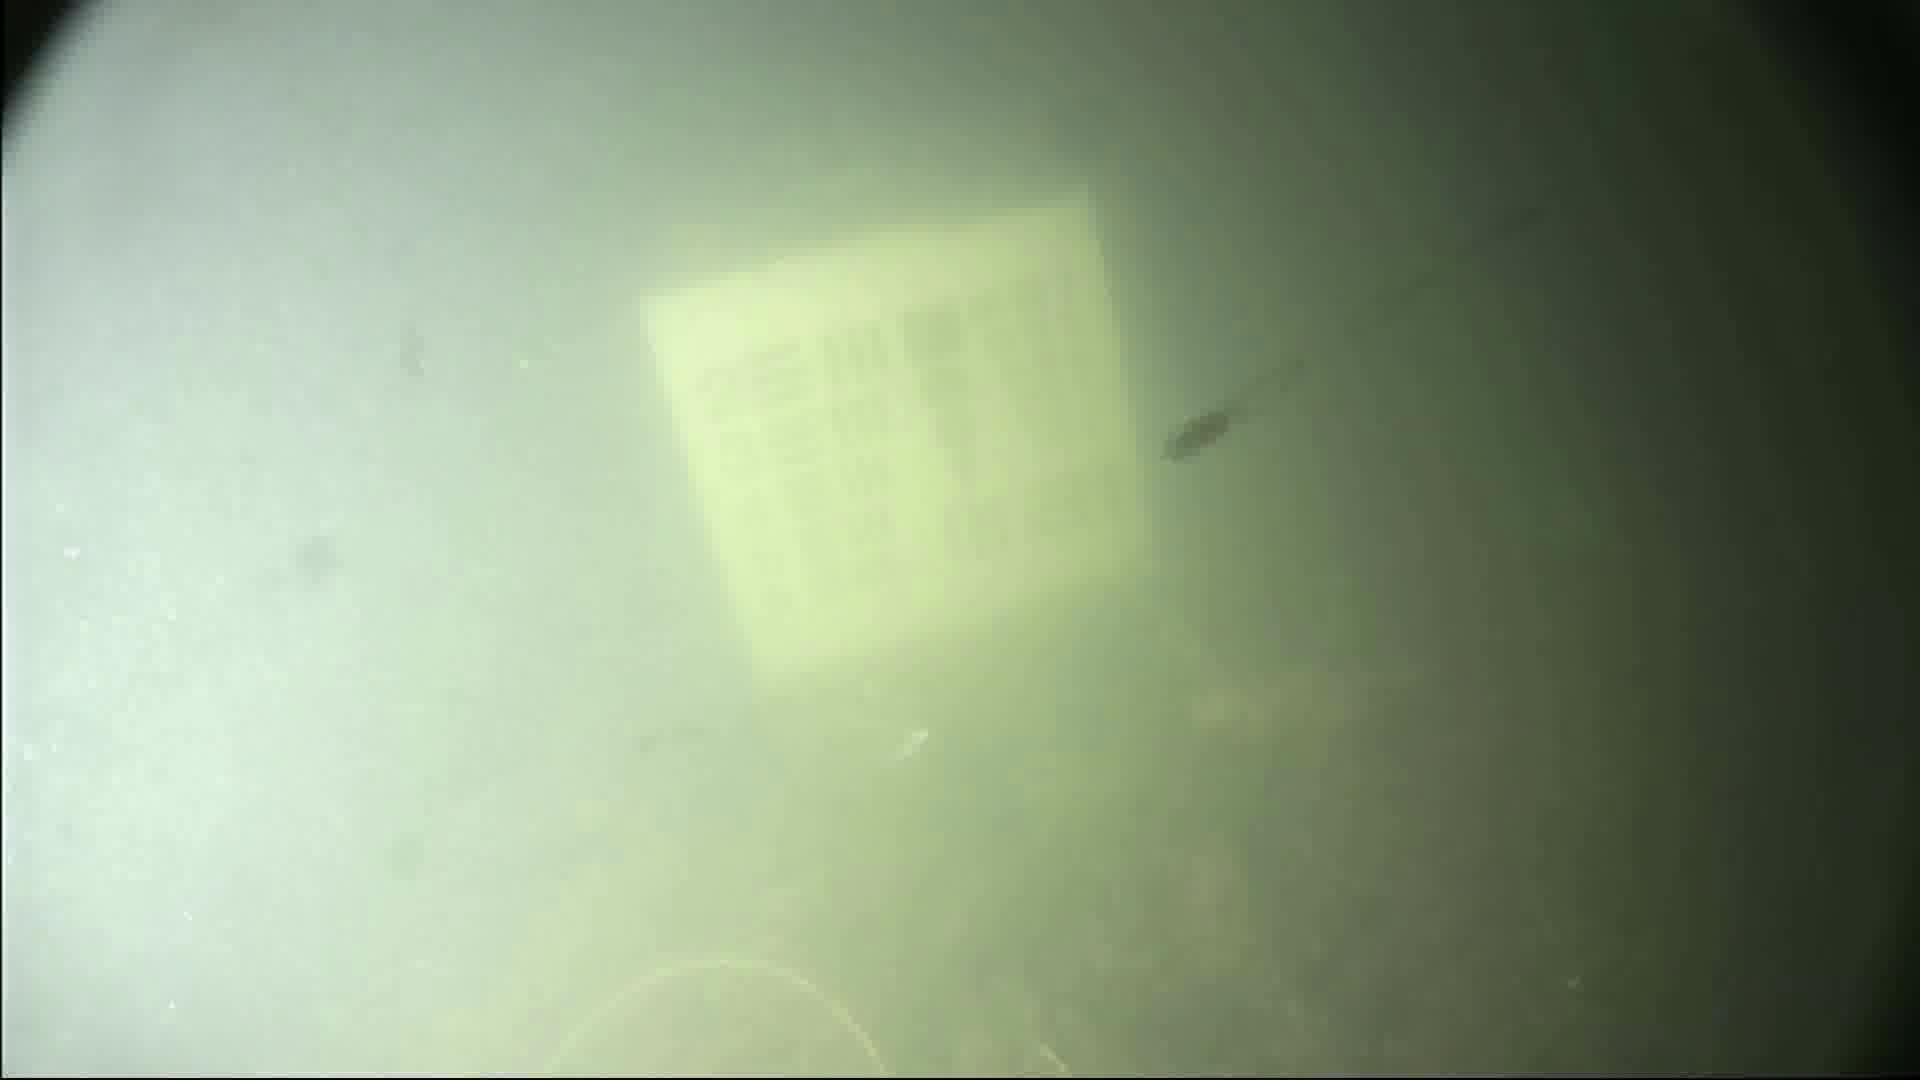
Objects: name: small_fish